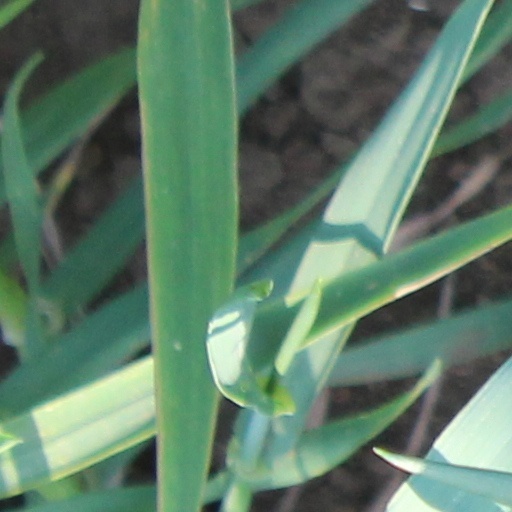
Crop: wheat